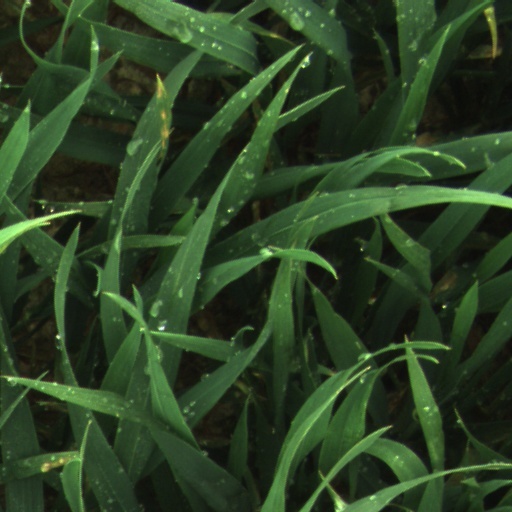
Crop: wheat